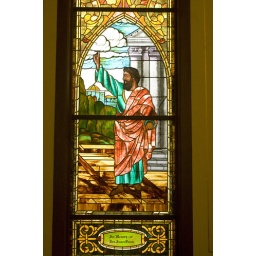
Paul preaches in Athens stained glass window